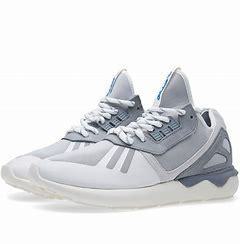
Brand: Adidas
Model: Tubular Runner